Rockhampton Town Hall

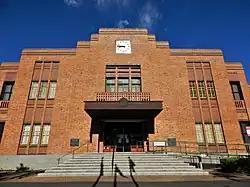
Rockhampton City Hall, 2020

Rockhampton Town Hall is a heritage-listed town hall at 232 Bolsover Street, Rockhampton City, Rockhampton, Rockhampton Region, Queensland, Australia. It was designed by Hockings & Palmer and built from 1939 to 1941 by John Hutchinson of J. Hutchinson & Sons (now Hutchinson Builders). It is also known as Rockhampton City Hall and Rockhampton Council Chambers. It was added to the Queensland Heritage Register on 29 April 2003.